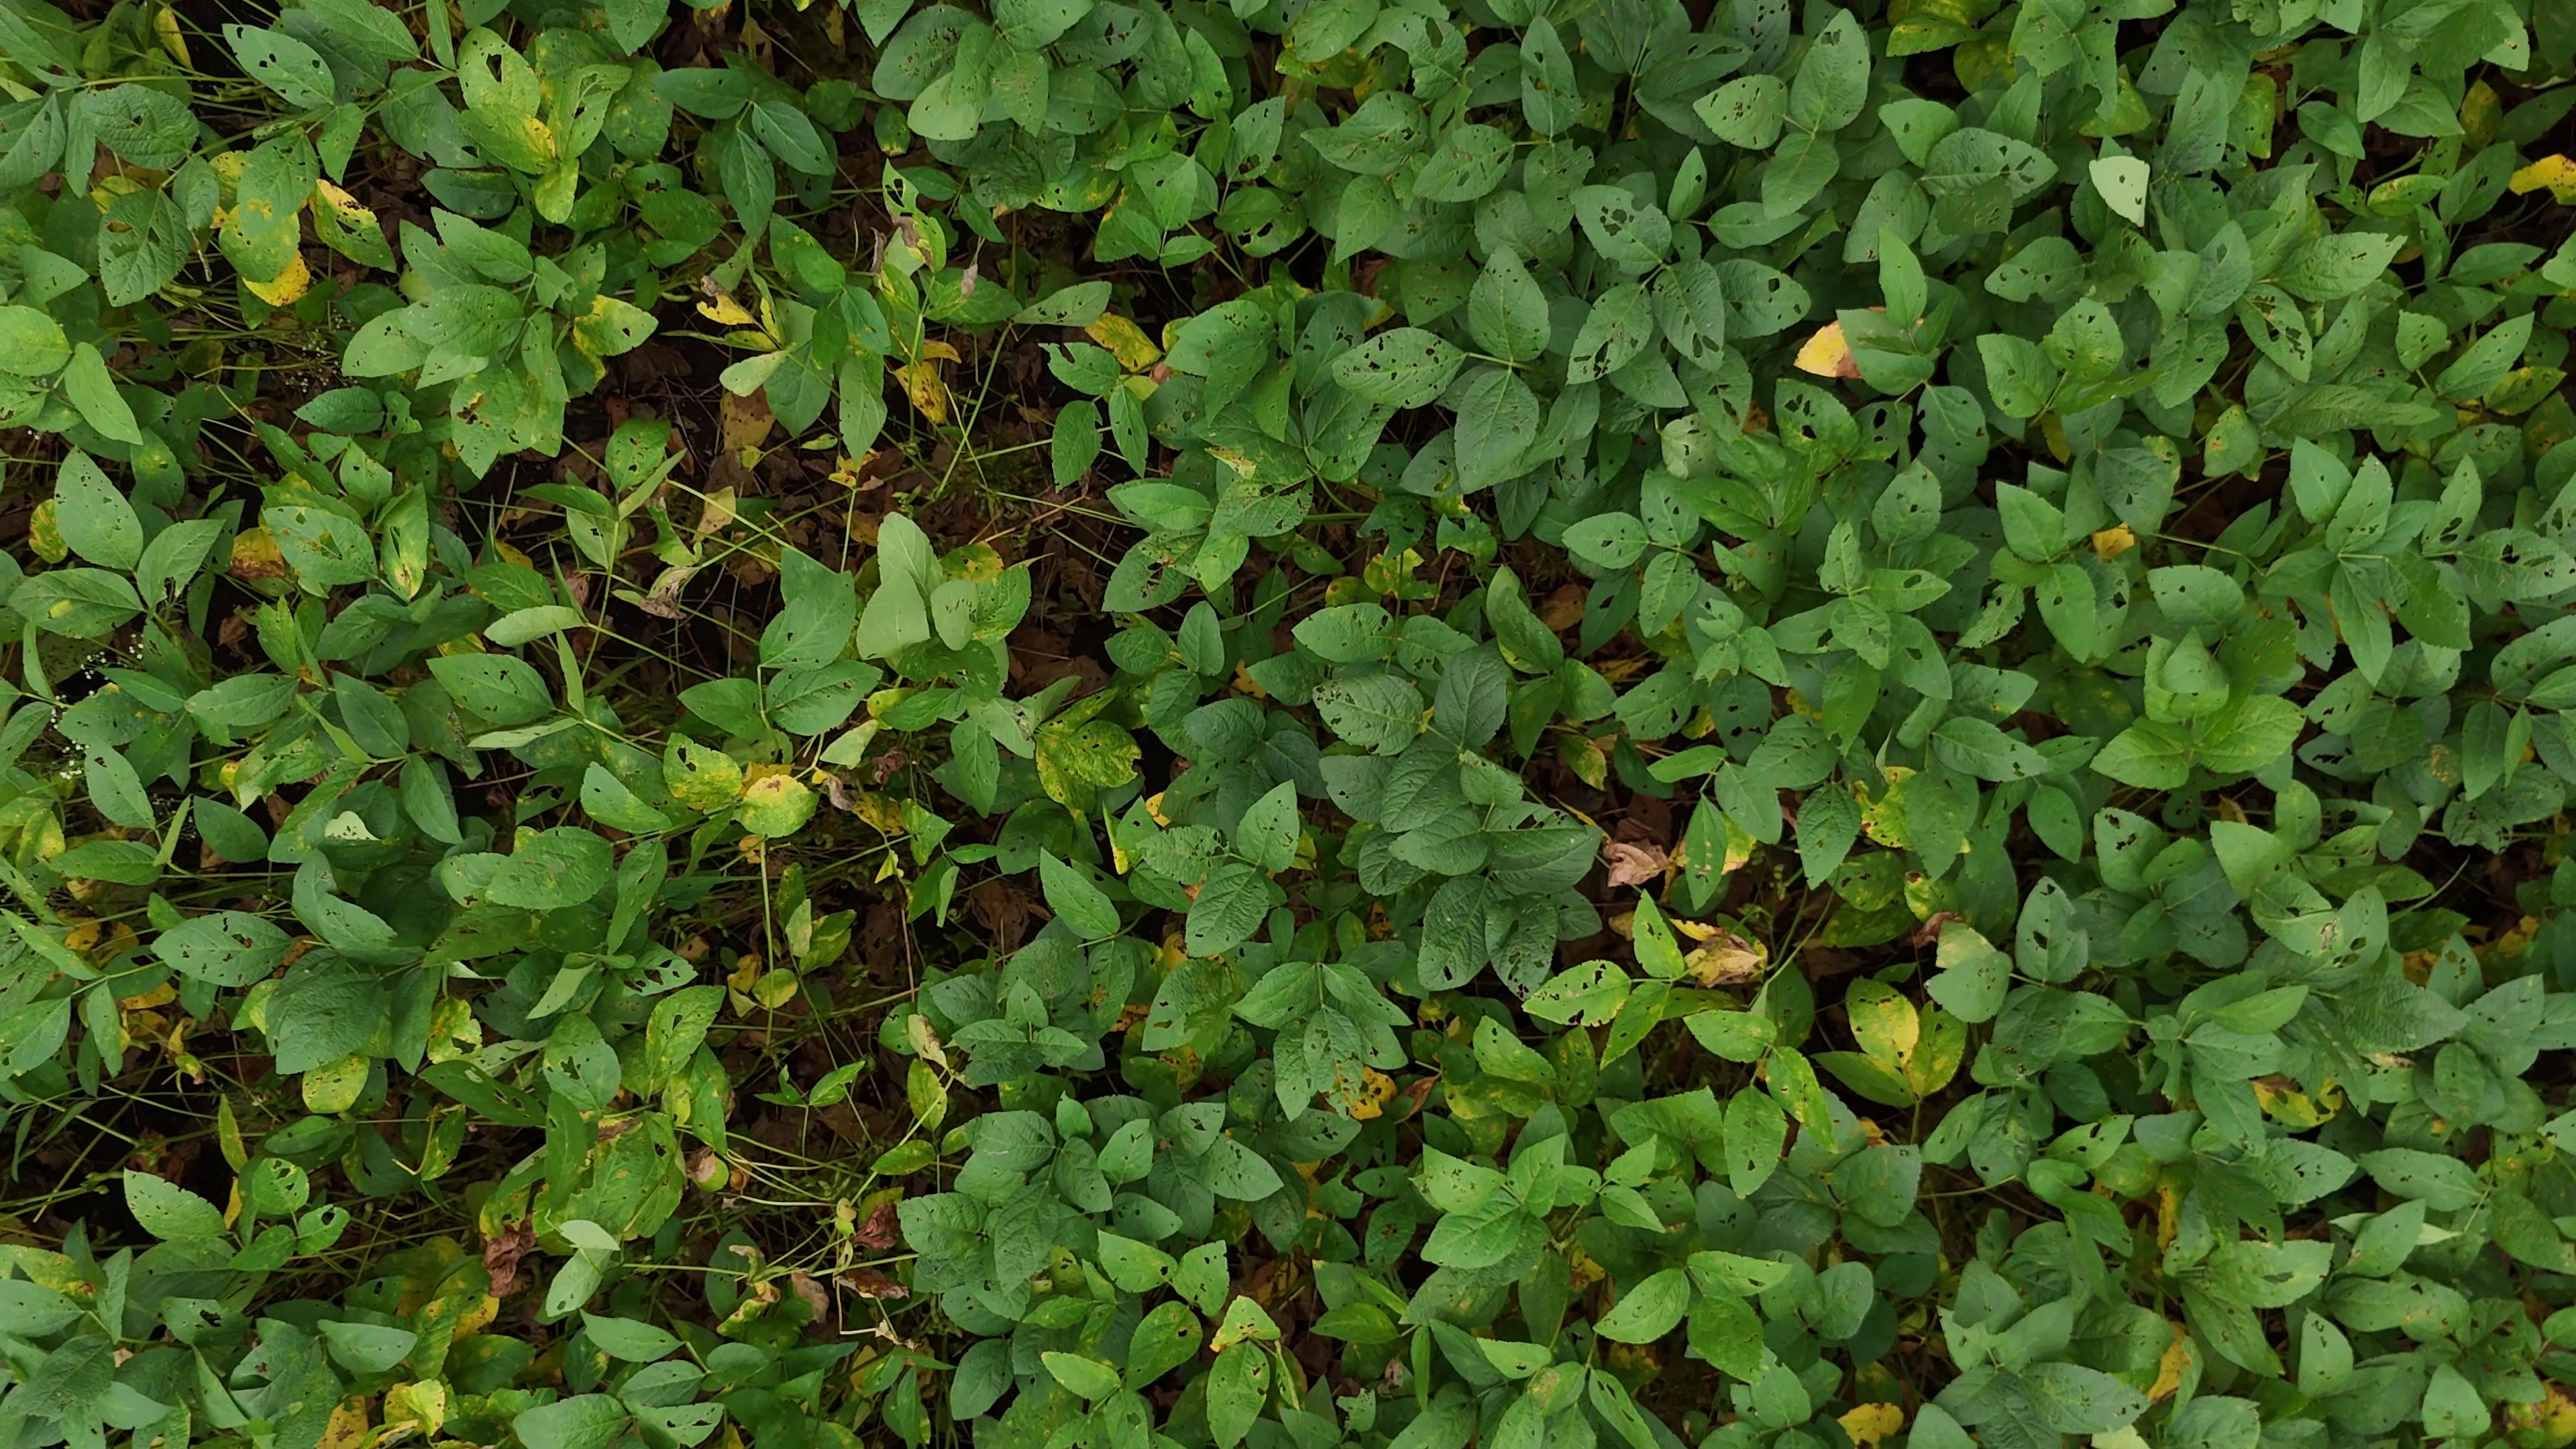
Label: Mosaic